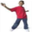
Label: boy